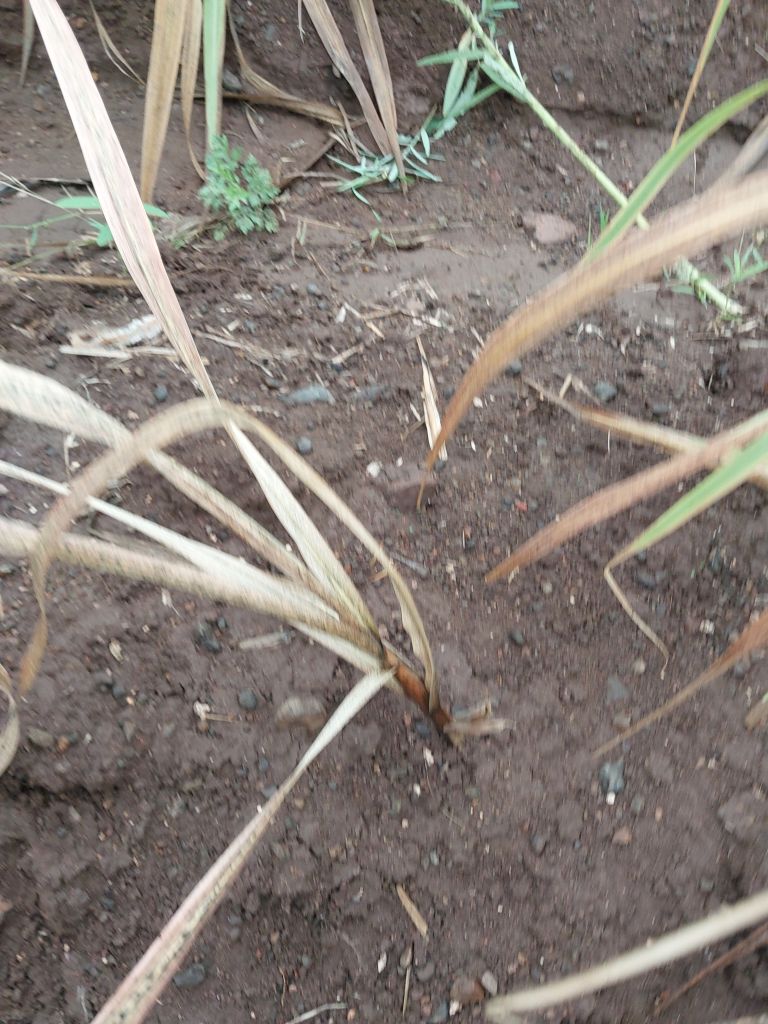
Label: Sett Rot